Kyritz Friary

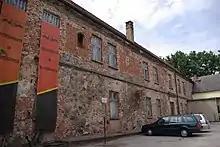
Wall of the former friary now built into 2 Johannes-Bach-Straße, Kyritz

Kyritz Friary is a former Franciscan friary in the old town of Kyritz in Brandenburg, Germany. Only a few walls and ruins remain, although the round-arched window and roof vaulting of the Early Gothic hall church are still discernible. According to a Bible kept in the town hall until about 1900, if not later, the friary church was built in 1225, although the surviving structural remains are of the second half of the 14th century. The first contemporary record of the friary dates from 1303.